Glaisdale

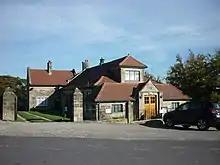
The village hall

According to the 2011 UK census, Glaisdale parish had a population of 1,018,